Villa Vendle

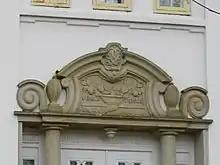
The sandstone relief above the main entrance.

The house is white with a red tile roof. The main entrance is flanked by two columns and above the door is a sandstone relief with the first owners' monogram. A one-storey outbuilding with a tall chimney extends from the rear side of the building.